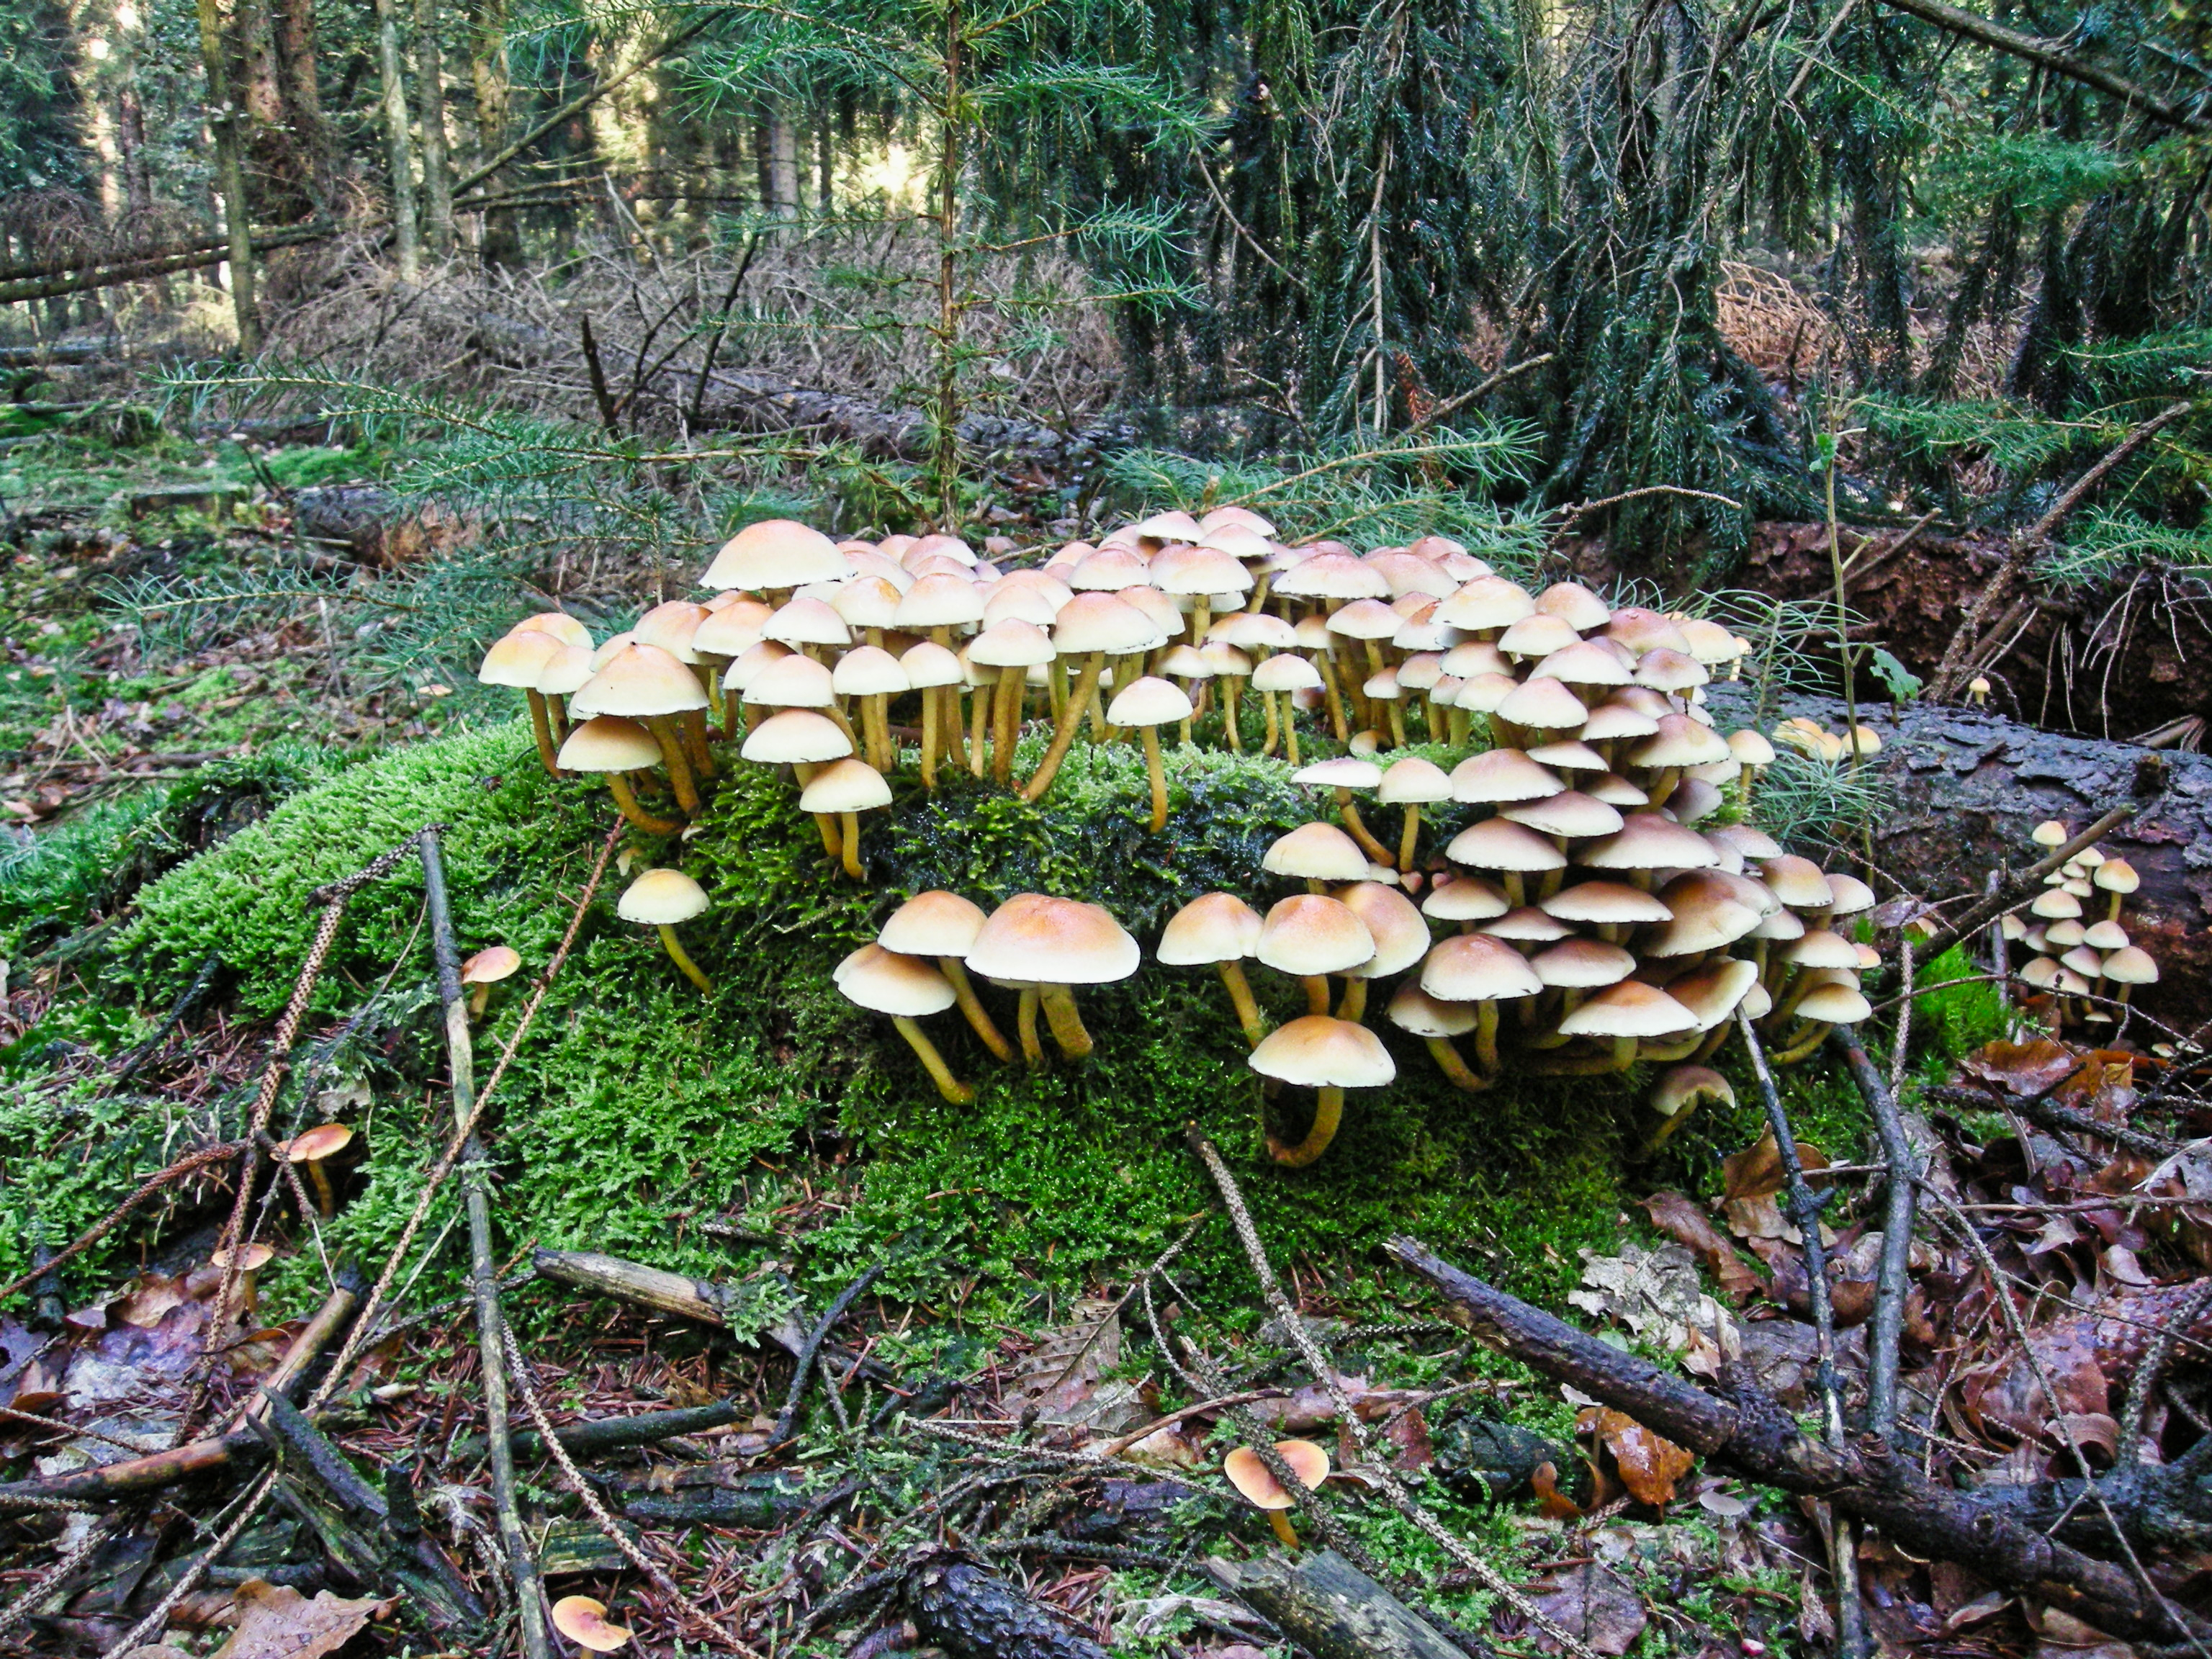
dutch, fungus, agaricaceae, edible mushroom, mushroom, natural landscape, agaricus, agaricomycetes, biome, oyster mushroom, plant, bolete, champignon mushroom, medicinal mushroom, botany, terrestrial plant, penny bun, pleurotus eryngii, plant community, grass, tree, matsutake, flower, plant stem, vascular plant, forest, moss, old growth forest